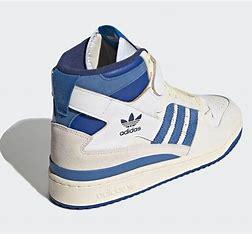
Brand: Adidas
Model: Forum 84